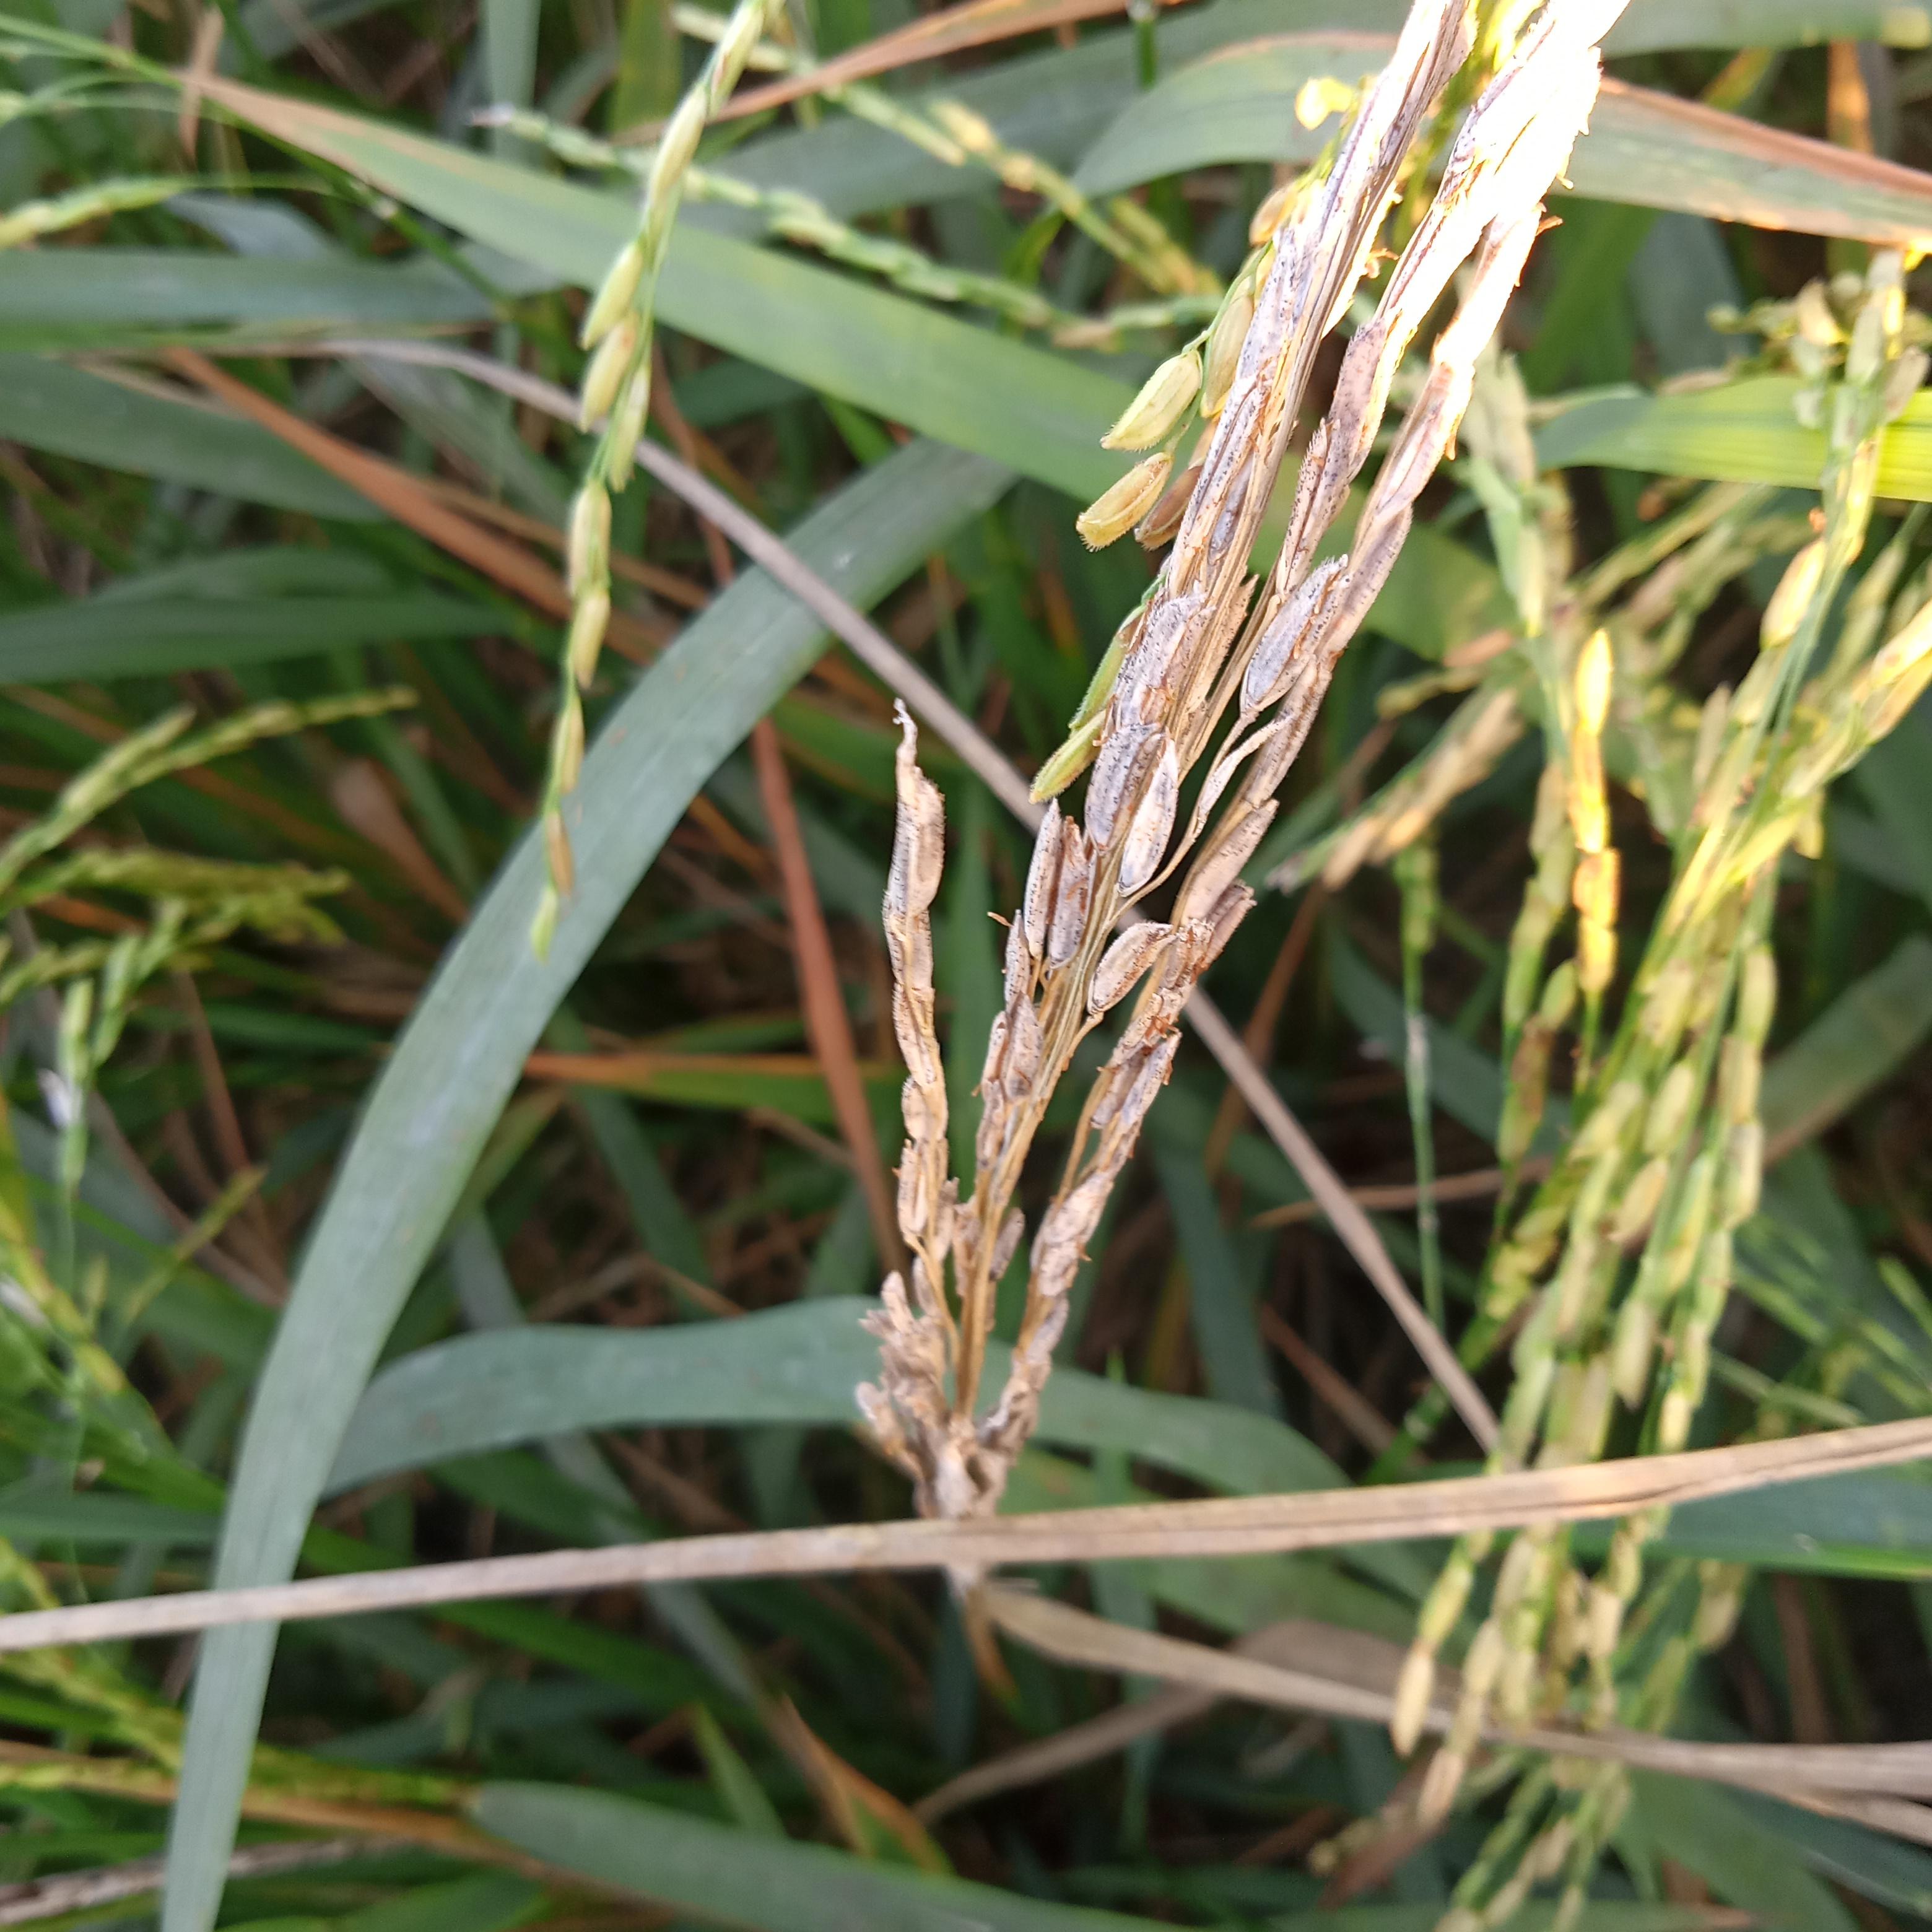
Label: Rice___Neck_Blast